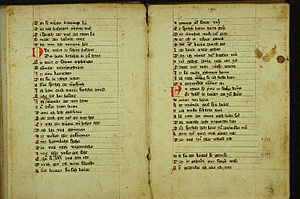
Margin
Bog med brede marginer og marginalier. Hartmann von Aue: Gregorius, en samling af digte fra ca. 1200
Margin eller margen er betegnelsen for den ubeskrevne, yderste del af et trykt ark, rundt om den indholdet. Der findes f.eks. marginer på sider i en bog eller på ark af frimærker. Marginen kan f.eks. bruges til håndskrevne notater.